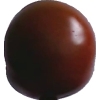
Label: tomato_maroon